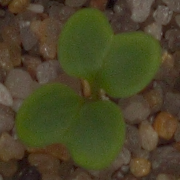
Label: charlock